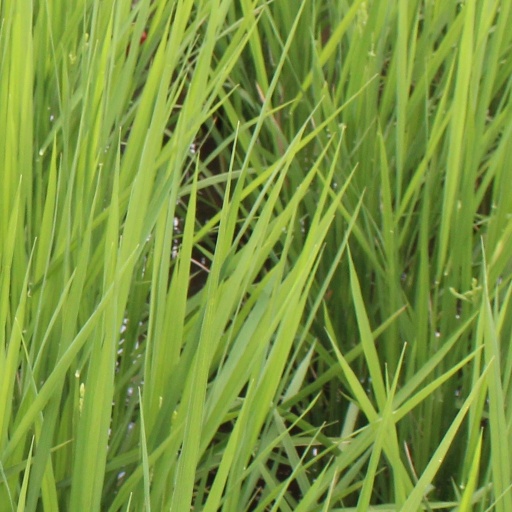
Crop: rice